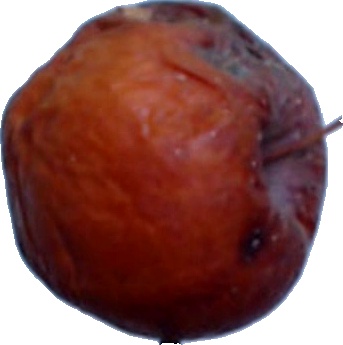
Label: apple_rotten_1